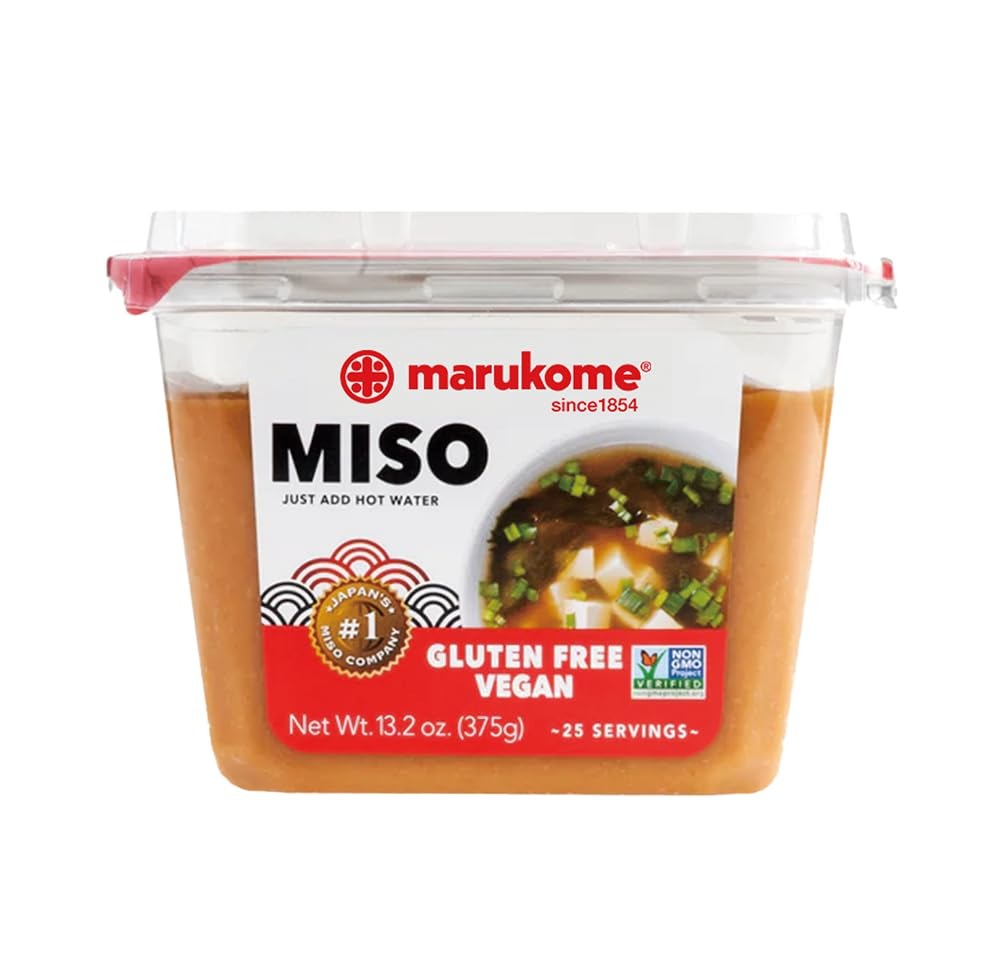
Item Name: Marukome Miso Gluten Free Vegan, 13.2 Ounce
Bullet Point 1: Just add water and heat
Bullet Point 2: Restaurant quality miso
Bullet Point 3: All natural and gluten free-Great for vegetarians
Bullet Point 4: Item Package Dimension: 8.6cm L x 9.3cm W x 11.6cm H
Value: 13.2
Unit: Ounce

Price: 28.55